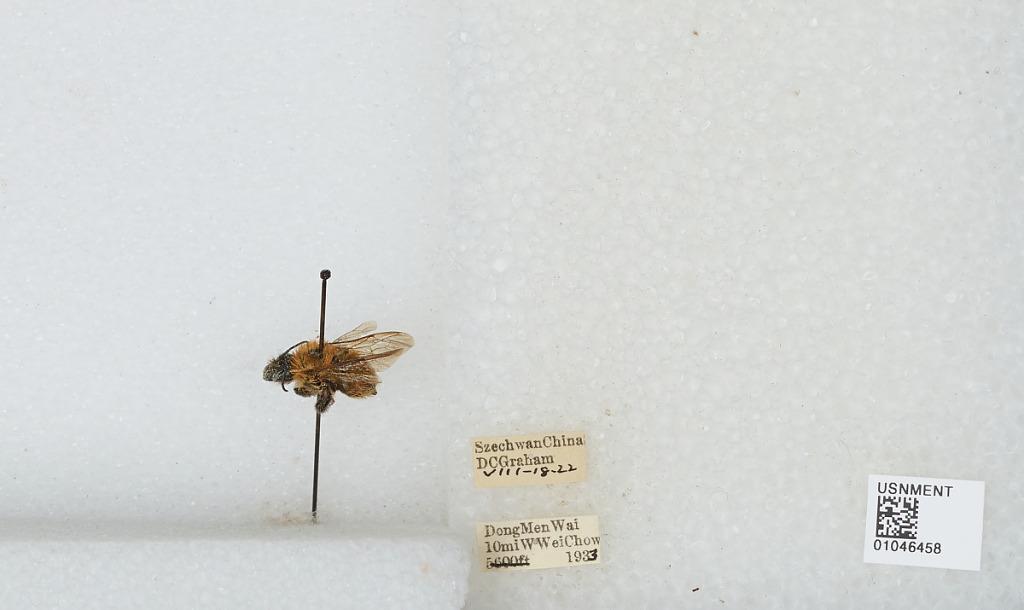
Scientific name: Bombus sp.
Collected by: D. Graham
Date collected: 1933-8-18
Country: China
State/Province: Sichuan
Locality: Dong Men Wai 10 mi W Wei Chow